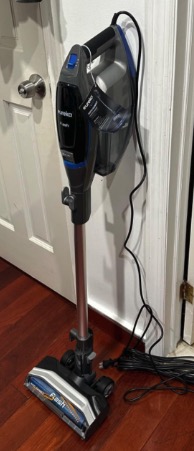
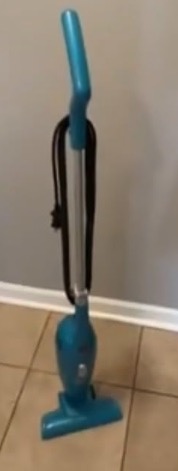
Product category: items_vacuum
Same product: no